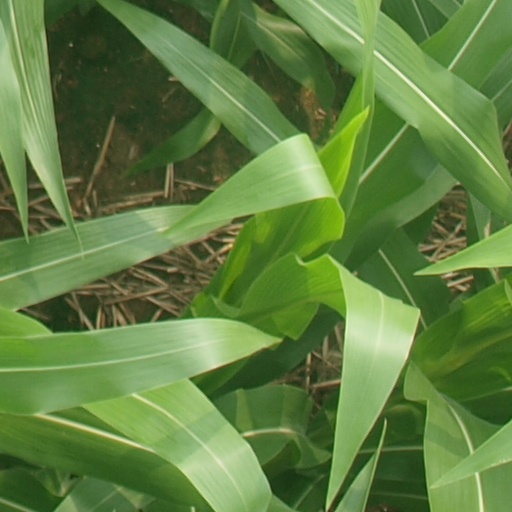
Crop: maize; corn